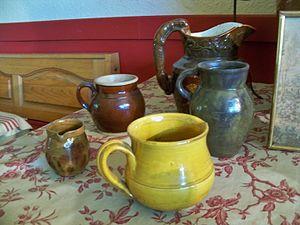
Brocs au Resto de la gare de Bonnieux
La terre cuite provençale est un matériau au cœur d'une industrie emblématique traditionnelle, d'artisanat d'art, de poterie et de diverses productions en terre cuite, céramique, faïence et porcelaine, brute ou vernissée, de Provence et région Provence-Alpes-Côte d'Azur.
Le pégau est un type de récipient en céramique, courant dans l’Europe méditerranéenne médiévale entre le XIIIᵉ siècle et le XIVᵉ siècle. Il a grossièrement la forme d’un pichet ventru aussi large que haut et servait autrefois à tirer le vin du tonneau, ses dimensions lui permettant de passer sous le robinet du fût.